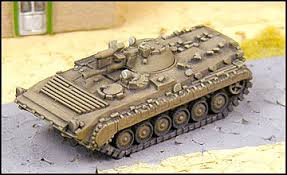
Label: BMP